Blitzchung controversy

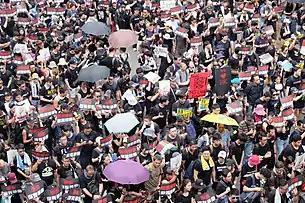
Pro-democracy protest in Hong Kong, June 16, 2019

In October 2019, American video game developer Blizzard Entertainment punished Ng Wai Chung (known as Blitzchung), a Hong Kong esports player of the online video game "Hearthstone", for voicing his support of the 2019–2020 Hong Kong protests during an official streaming event. Blizzard also terminated their contract with the two livestream presenters who were interviewing Blitzchung. The public's response, which included a boycott and a letter from United States Congress representatives to Activision Blizzard, prompted Blizzard to reduce the punishment, but not to eliminate it.